Tímea Babos

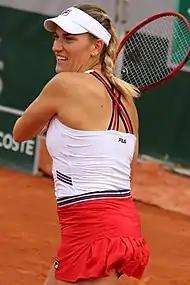
Babos at the 2019 French Open

This was first season when Babos reached more than one singles final. In her homeland, she played at the Hungarian Open, where she defeated Lucie Šafářová in the final and marked her second career-singles title. In September, she reached another two international-level finals at the Tournoi de Québec and Tashkent Open, but failed to win the title at both of them. During the year, she reached only one quarterfinal at the Monterrey Open, where she lost to seed No. 2 Anastasia Pavlyuchenkova. Despite the fact she reached three singles finals, she dropped in her ranking, starting year inside top 30, but then finished outside the top 50.